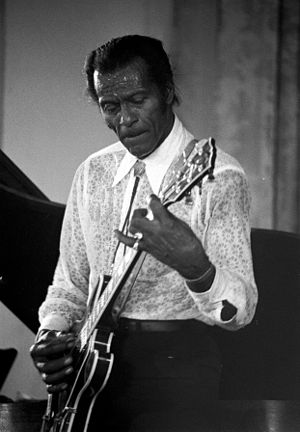
Navne i Rock and Roll Hall of Fame / Udøvende kunstnere
Navne i Rock and Roll Hall of Fame er en oversigt over de navne, der er optaget i Rock and Roll Hall of Fame i USA. Listen er ikke komplet, se den på Rock and Roll Hall of Fames liste over de optagne navne.